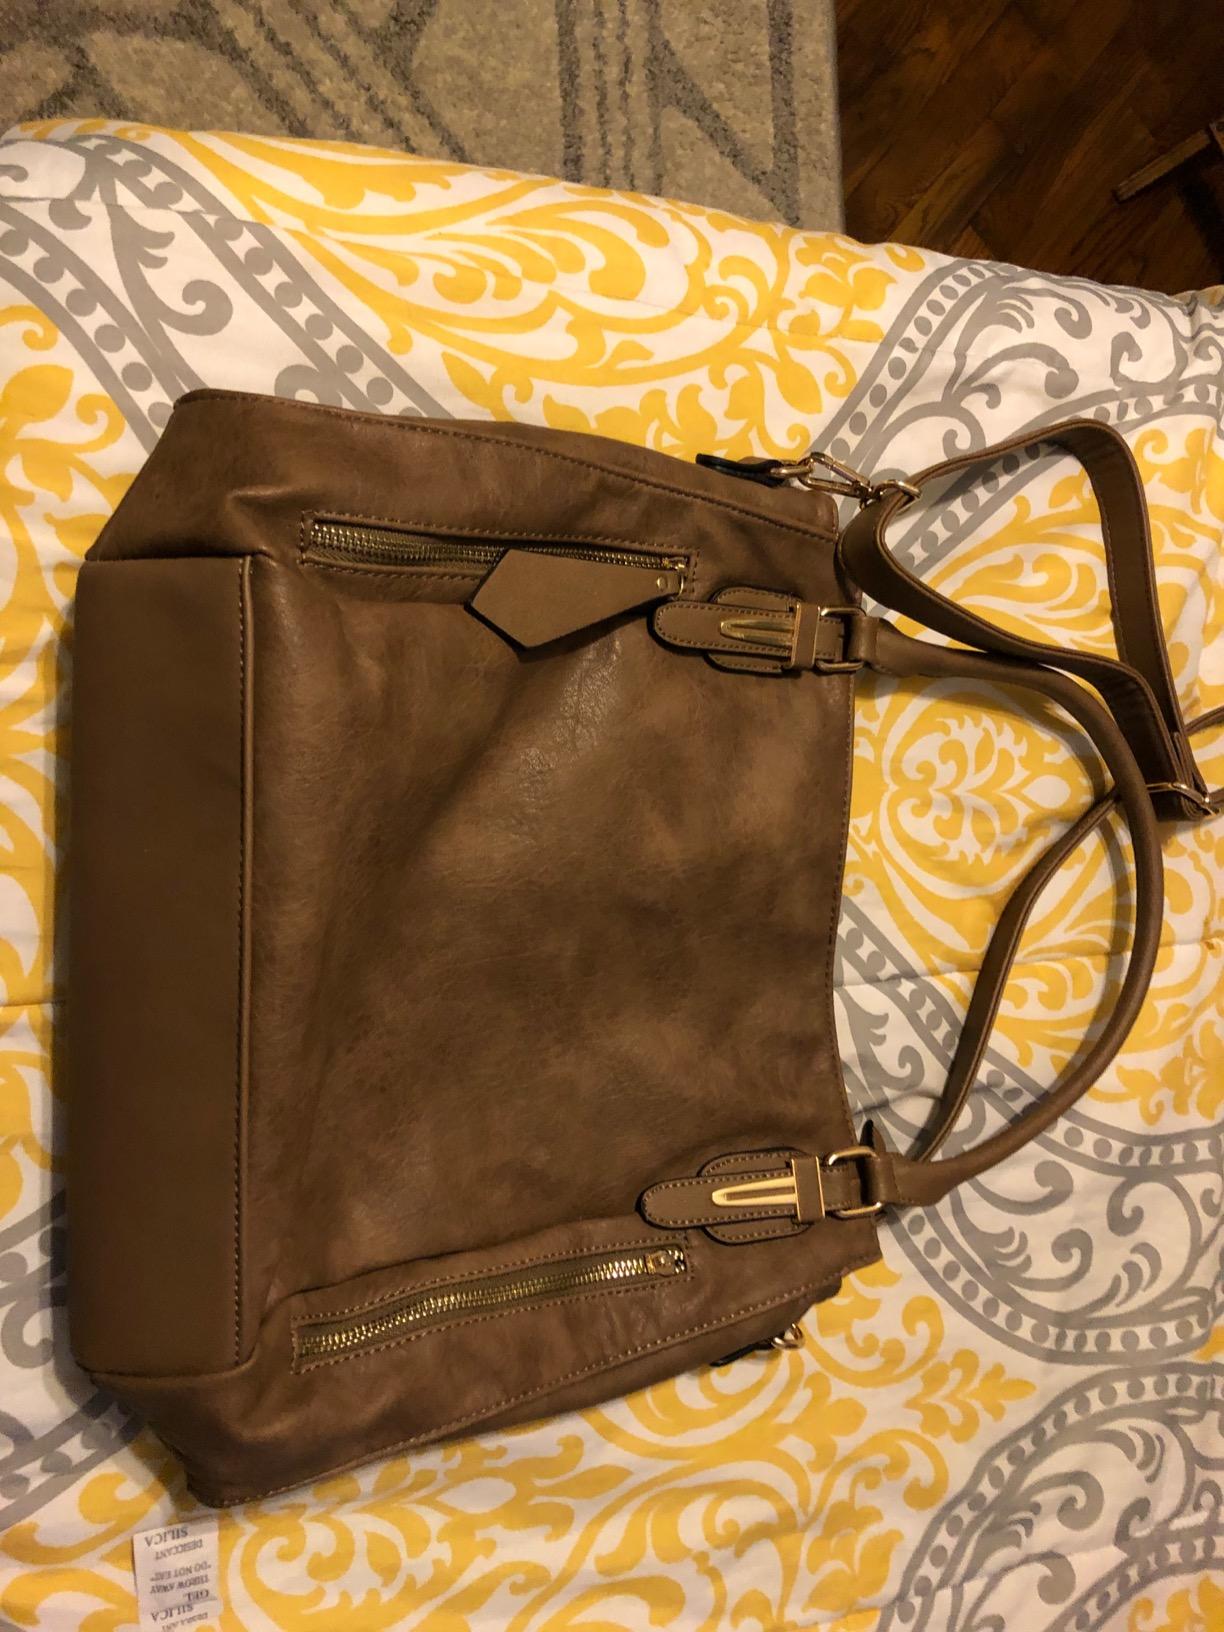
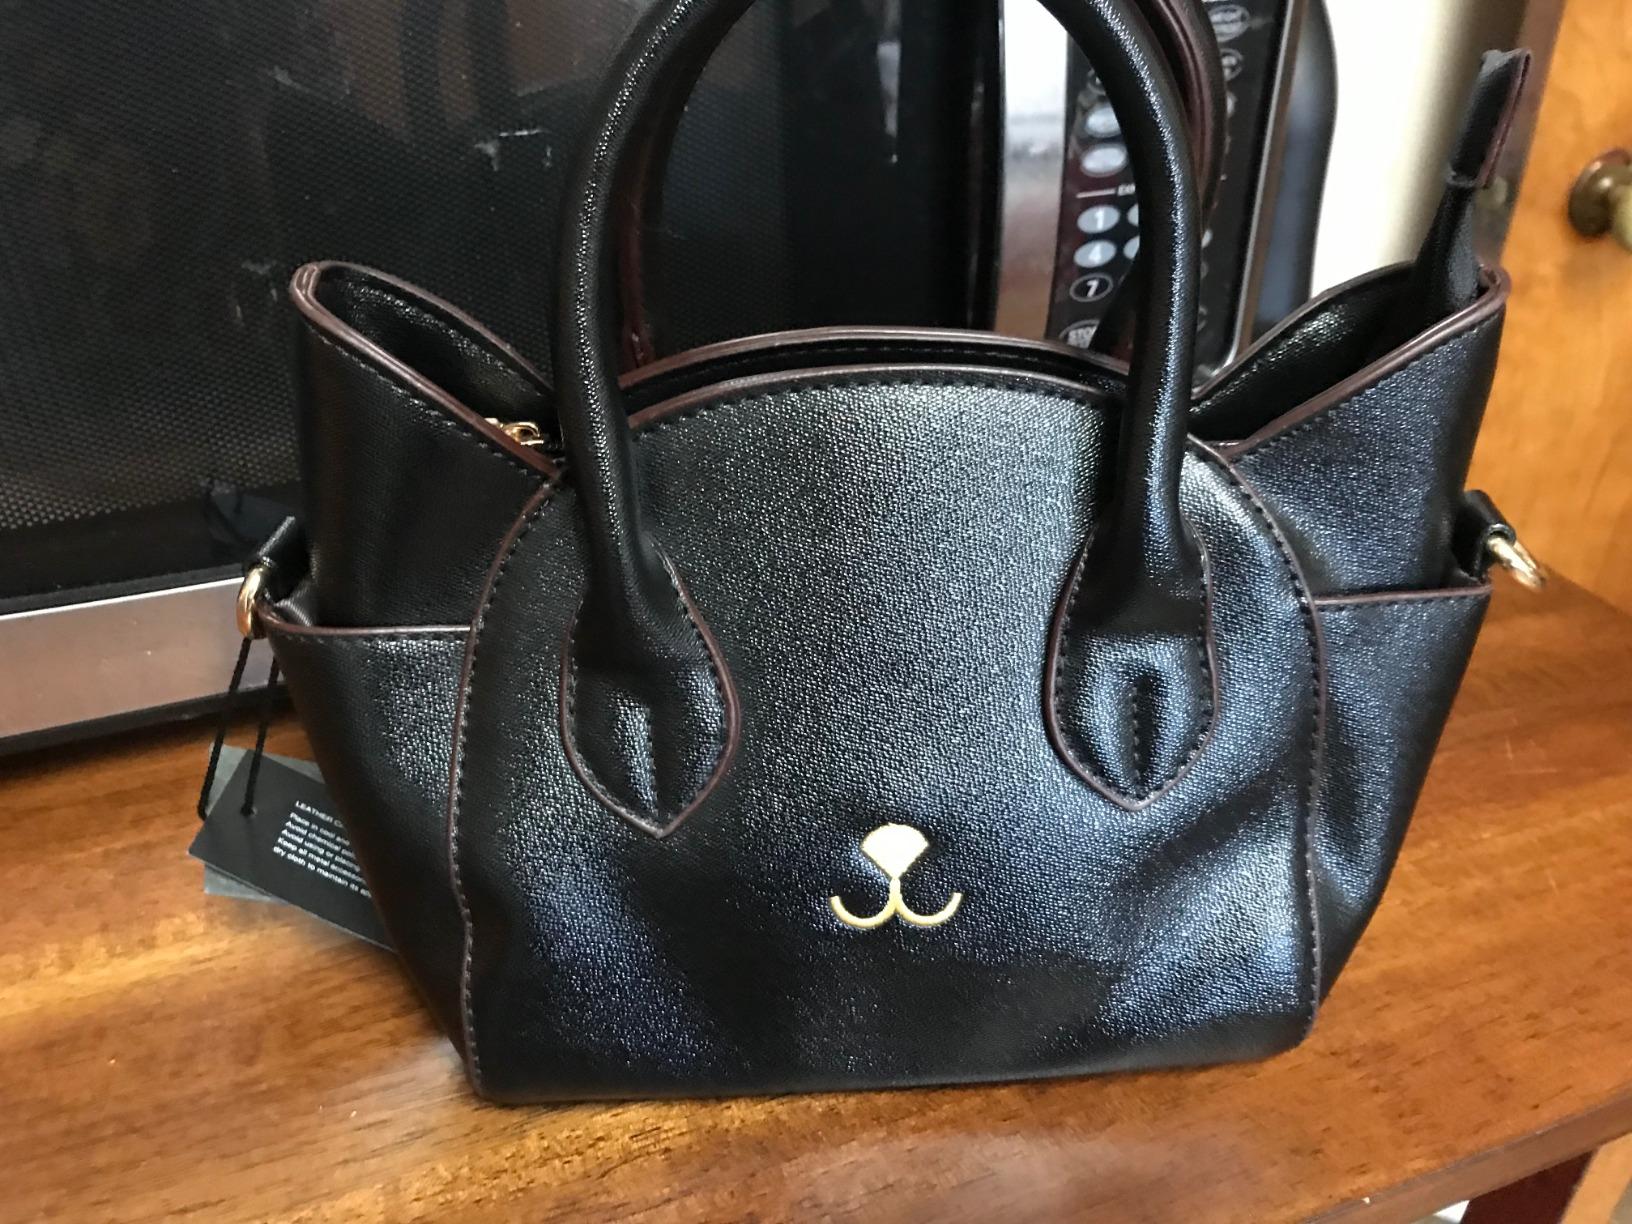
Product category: accessories_handbag
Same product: no